Kutztown Golden Bears

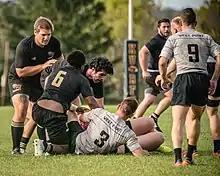
Kutztown v Army (in white jersey) match in 2017

Founded in 1984 by Andrew Lewis, the Kutztown Rugby Football Club represents Kutztown in college rugby competitions, and has been a member of USA Rugby since 1988. Gregg 'Doc' Jones has been the team's head coach since 1986.